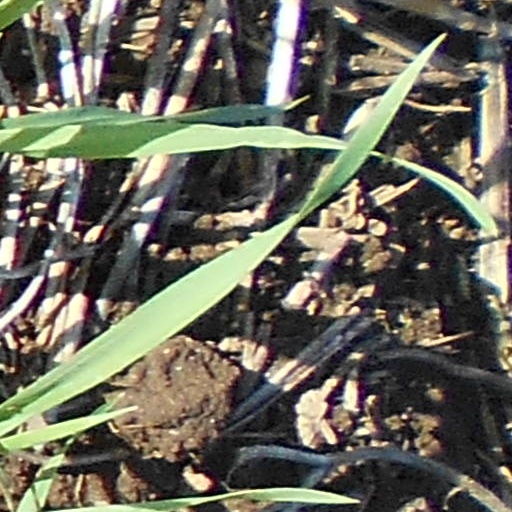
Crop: wheat